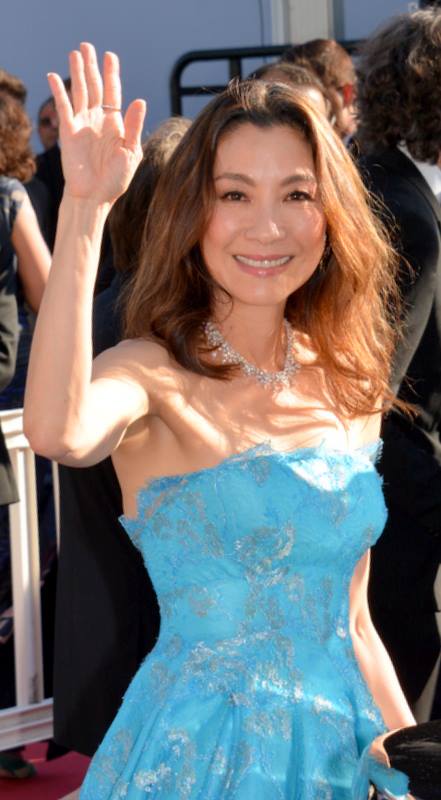
รางวัลออสการ์ สาขานักแสดงนำหญิงยอดเยี่ยม

| name = รางวัลออสการ์ สาขานักแสดงนำหญิงยอดเยี่ยม
| image = Michelle Yeoh Cannes 2017.jpg
| image_upright = 0.7
| caption = ผู้ชนะรางวัลคนล่าสุด: มิเชล โหย่ว
| awarded_for = การแสดงยอดเยี่ยมโดยนักแสดงหญิงในบทบาทนำ
| presenter = สถาบันศิลปะภาพยนตร์และวิทยาการ (AMPAS)
| country = สหรัฐ
| year = 1st Academy Awards|1929 (สำหรับการแสดงในภาพยนตร์ที่ออกฉายในปี 1927 in film|1927/1928 in film|1928)
| holder_label = ผู้ชนะล่าสุด
| holder = มิเชล โหย่ว "ซือเจ๊ทะลุมัลติเวิร์ส" (งานประกาศผลรางวัลออสการ์ ครั้งที่ 95|2022)
รางวัลออสการ์ สาขานักแสดงนำหญิงยอดเยี่ยม เป็นรางวัลประจำปีที่จัดโดยสถาบันศิลปะภาพยนตร์และวิทยาการ (AMPAS) เพื่อมอบให้กับนักแสดงหญิงผู้มีการแสดงที่โดดเด่นในการทำงานกับอุตสาหกรรมภาพยนตร์
ในงานประกาศผลรางวัลออสการ์ ครั้งที่ 1 ปี ค.ศ. 1929 ผู้ชนะครั้งแรกคือ เจเน็ต เกย์เนอร์ จากการแสดงในภาพยนตร์เรื่อง "7th Heaven", "Street Angel" และ "Sunrise: A Song of Two Humans|Sunrise" ปัจจุบัน ผู้ได้รับการเสนอชื่อจะถูกคัดเลือกจากการเลือกตั้งแบบถ่ายโอนคะแนนเสียงภายในนักแสดงที่เป็นสมาชิกของ AMPAS และผู้ที่ได้รับรางวัลจะถูกคัดเลือกจากระบบเสียงส่วนใหญ่ของสมาชิกทั้งหมดที่มีสิทธิ์ลงคะแนนในสถาบัน ในช่วงสามปีแรกของงานประกาศรางวัล ผู้ที่ได้รับการเสนอชื่อเข้าชิงรางวัลในสาขาต่าง ๆ ในเวลานั้น การทำงานทั้งหมดของพวกเขาจะถูกพิจารณาตามความเหมาะสม (บางคนถูกเสนอชื่อเข้าชิงมากถึงสามเรื่องในบางกรณี) อย่างไรก็ตาม ในงานประกาศผลรางวัลออสการ์ ครั้งที่ 3|งานครั้งที่ 3 ปี ค.ศ. 1930 จะมีภาพยนตร์เพียงเรื่องเดียวที่ถูกประกาศในการมอบรางวัลให้แก่ผู้ชนะ แม้ว่าผู้ชนะแต่ละคนจะถูกเสนอชื่อเข้าชิงจากภาพยนตร์สองเรื่องในบัตรลงคะแนนก็ตาม
ในปีต่อมา ระบบที่มีความยุ่งยากและมักชวนงงงวยนี้ ถูกแทนที่ด้วยระบบใหม่ซึ่งใช้มาจนถึงปัจจุบันคือ นักแสดงหญิงจะได้รับการเสนอชื่อเข้าชิงจากการแสดงในเฉพาะภาพยนตร์เพียงเรื่องเดียว และผู้ที่ได้รับการเสนอชื่อจะต้องไม่เกินห้าคนต่อปีเท่านั้น ซึ่งเริ่มต้นใช้ระบบนี้ในงานประกาศผลรางวัลออสการ์ ครั้งที่ 9|งานครั้งที่ 9 ปี ค.ศ. 1937 นับตั้งแต่เริ่มก่อตั้ง รางวัลนี้ได้มอบให้แก่นักแสดงหญิงทั้งหมด 77 คน โดยแคทารีน เฮปเบิร์น ได้รับรางวัลมากที่สุดในสาขานี้ด้วยสามรางวัลออสการ์ ขณะที่เมอรีล สตรีปได้รับการเสนอชื่อเข้าชิงมากที่สุดที่ 17 ครั้งและได้รับรางวัลสองครั้ง นักแสดงหญิงชาวอิตาลี โซเฟีย ลอเรน ถือเป็นผู้ชนะคนแรกที่ไม่ได้แสดงโดยการพูดภาษาอังกฤษจากการแสดงใน "Two Women" (1961) มาร์ลี แมตลิน กลายเป็นนักแสดงหญิงที่อายุน้อยที่สุดที่ได้รับรางวัล (อายุ 21 ปี) และเจสซิกา แทนดี้ กลายเป็นนักแสดงหญิงที่อายุมากที่สุดที่ได้รับรางวัล (อายุ 80 ปี) ในงานประกาศผลรางวัลออสการ์ ครั้งที่ 94 ปี ค.ศ. 2022 มิเชล โหย่ว เป็นผู้ชนะคนล่าสุดในสาขานี้จากบทบาทเอเวอลีน หวัง ในภาพยนตร์เรื่อง "ซือเจ๊ทะลุมัลติเวิร์ส"
== ผู้ได้รับรางวัลและได้รับการเสนอชื่อเข้าชิง ==
ปีที่ปรากฏจะเป็นปีที่ภาพยนตร์เรื่องนั้นออกฉาย ไม่ใช่ปีที่จัดงานประกาศผลรางวัลออสการ์ นักแสดงที่ได้รับรางวัลจะแสดงในรูปแบบตัวหนาและตามด้วยนักแสดงที่ได้รับการเสนอชื่อเข้าชิง
| class="wikitable"
|+ สัญลักษณ์
|-
| style="background:#FAEB86; height:20px; width:20px"|
| ผู้ได้รับรางวัล
|
===คริสต์ทศวรรษ 1920===
ไฟล์:Janet Gaynor-publicity.JPG|thumb|120px|Janet Gaynor won for "7th Heaven (1927 film)|7th Heaven" (1927), "Sunrise: A Song of Two Humans" (1927), and "Street Angel (1928 film)|Street Angel" (1928).|alt=Publicity photo of Janet Gaynor for Argentinean Magazine in 1931.
ไฟล์:Mary Pickford cph.3c17995u.jpg|thumb|120px|Mary Pickford won for her first sound film role in "Coquette (film)|Coquette" (1929).
| class="wikitable unsortable" rowspan=2 ;" border="2" cellpadding="4"
|-
!scope="col" style="width:8%;" | ปี
!scope="col" style="width:25%;"| นักแสดง
!scope="col" style="width:30%;"| บทบาท
!scope="col" style="width:70%;"| ภาพยนตร์
!scope="col" style="width:2%;" class="unsortable"|
|-
| colspan=5 data-sort-value="ω" style="background-color:#CACCD0; font-weight:bold; padding-left:20%"| 1920s
|-
! scope="row" rowspan=3 style="text-align:center" | 1927 in film|1927/1928 in film|28 1st Academy Awards|(1st)
| style="background:#FAEB86;" |  
| style="background:#FAEB86;" | DianeAngelaThe Wife
| style="background:#FAEB86;" | "7th Heaven (1927 film)|7th Heaven'Street Angel (1928 film)|Street Angel'Sunrise: A Song of Two Humans"
|rowspan=3|
|-
|
|
|
|-
|
|
| "Sadie Thompson"
|-
! scope="row" rowspan=6 style="text-align:center" | 1928 in film|1928/1929 in film|292nd Academy Awards|(2nd)The 2nd Academy Awards is unique in being the only occasion where there were no official nominees. Subsequent research by AMPAS has resulted in a list of unofficial or de facto nominees, based on records of which films were evaluated by the judges.
| style="background:#FAEB86;" |  
| style="background:#FAEB86;" | 
| style="background:#FAEB86;" | "Coquette (film)|Coquette"
|rowspan=6|
|-
|
|
| "Madame X (1929 film)|Madame X"
|-
|
| Carrie
|
|-
|
|
|
|-
|
| Emma, Lady Hamilton|Emma Hamilton
|
|-
|
|
|
|-
! scope="row" rowspan=6 style="text-align:center" | 1929 in film|1929/1930 in film|30 3rd Academy Awards|(3rd)
| style="background:#FAEB86;" |  
| style="background:#FAEB86;" | 
| style="background:#FAEB86;" | '
|rowspan=6|
|-
|
|
|
|-
|
|
| "Sarah and Son"
|-
|
| Madame Rita Cavallini
| "Anna Christie (1930 English-language film)|Anna Christie'Romance (1930 film)|Romance"
|-
|
|
|"Their Own Desire"
|-
|
|
|
|-
|
===คริสต์ทศวรรษ 1930===
ไฟล์:Katharine hepburn woman of the year cropped.jpg|thumb|120px|Katharine Hepburn has the most wins in this category for "Morning Glory (1933 film)|Morning Glory" (1933), "Guess Who's Coming to Dinner" (1967), "The Lion in Winter (1968 film)|The Lion in Winter" (1968), and "On Golden Pond (1981 film)|On Golden Pond" (1981).|alt=Black-and-white photo of Katharine Hepburn circa 1941.
ไฟล์:Claudette Colbert 1931.jpg|thumb|120px|Claudette Colbert won for "It Happened One Night" (1934)|alt=Publicity photo of Claudette Colbert.
ไฟล์:Bette Davis - portrait (cropped).jpg|thumb|120px|Bette Davis won twice for "Dangerous (film)|Dangerous" (1935) and "Jezebel (1938 film)|Jezebel" (1938).|alt=Black-and-white photo of Bette Davis from the 1938 film "Jezebel".
ไฟล์:Luise Rainer - 1941.jpg|thumb|120px|Luise Rainer won for "The Great Ziegfeld" (1936), and "The Good Earth (film)|The Good Earth" (1937).|alt=Black-and-white photo of Luise Rainer in 1941.
ไฟล์:Vivien Leigh Scarlet.jpg|thumb|120px|Vivien Leigh won twice for "Gone with the Wind (film)|Gone with the Wind" (1939), and "A Streetcar Named Desire (1951 film)|A Streetcar Named Desire" (1951).|alt=Black-and-white photo of Vivien Leigh in 1939.
| class="wikitable unsortable" rowspan=2 ;" border="2" cellpadding="4"
|-
!scope="col" style="width:8%;" | ปี
!scope="col" style="width:25%;"| นักแสดง
!scope="col" style="width:30%;"| บทบาท
!scope="col" style="width:70%;"| ภาพยนตร์
!scope="col" style="width:2%;" class="unsortable"|
|-
| colspan=5 data-sort-value="ω" style="background-color:#CACCD0; font-weight:bold; padding-left:20%"| 1930s
|-
! scope="row" rowspan=5 style="text-align:center" | 1930 in film|1930/1931 in film|31 4th Academy Awards|(4th)
| style="background:#FAEB86;" |  
| style="background:#FAEB86;" | 
| style="background:#FAEB86;" | "Min and Bill"
|rowspan=5|
|-
|
|
| "Morocco (film)|Morocco"
|-
|
|
| "Cimarron (1931 film)|Cimarron"
|-
|
|
| "Holiday (1930 film)|Holiday"
|-
|
|
|
|-
! scope="row" rowspan=3 style="text-align:center" | 1931 in film|1931/1932 in film|32 5th Academy Awards|(5th)
| style="background:#FAEB86;" |  
| style="background:#FAEB86;" | 
| style="background:#FAEB86;" | 
|rowspan=3|
|-
|
|
| "Emma (1932 film)|Emma"
|-
|
|
|
|-
! scope="row" rowspan=3 style="text-align:center" | 1932 in film|1932/1933 in film|33 6th Academy Awards|(6th)
| style="background:#FAEB86;" |  
| style="background:#FAEB86;" | 
| style="background:#FAEB86;" | "Morning Glory (1933 film)|Morning Glory"
|rowspan=3|
|-
|
| Apple Annie
| "Lady for a Day"
|-
|
|
| "Cavalcade (1933 film)|Cavalcade"
|-
! scope="row" rowspan=4 style="text-align:center" | 1934 in film|1934 7th Academy Awards|(7th)
| style="background:#FAEB86;" |  
| style="background:#FAEB86;" | 
| style="background:#FAEB86;" | "It Happened One Night"
|rowspan=4|
|-
|
|
| "One Night of Love"
|-
|
|
|
|-
| (Write-in)
|
| "Of Human Bondage (1934 film)|Of Human Bondage"
|-
! scope="row" rowspan=6 style="text-align:center" | 1935 in film|1935 8th Academy Awards|(8th)
| style="background:#FAEB86;" |  
| style="background:#FAEB86;" | 
| style="background:#FAEB86;" | "Dangerous (film)|Dangerous"
|rowspan=6|
|-
|
|
| "Escape Me Never (1935 film)|Escape Me Never"
|-
|
|
| "Private Worlds"
|-
|
|
| "Alice Adams (1935 film)|Alice Adams"
|-
|
|
| "Becky Sharp (film)|Becky Sharp"
|-
|
|
|
|-
! scope="row" rowspan=5 style="text-align:center" | 1936 in film|1936 9th Academy Awards|(9th)
| style="background:#FAEB86;" |  
| style="background:#FAEB86;" | 
| style="background:#FAEB86;" | 
|rowspan=5|
|-
|
| Theodora Lynn / Caroline Adams
| "Theodora Goes Wild"
|-
|
|
| "Valiant Is the Word for Carrie"
|-
|
|
| "My Man Godfrey"
|-
|
| Juliet|Juliet Capulet
| "Romeo and Juliet (1936 film)|Romeo and Juliet"
|-
! scope="row" rowspan=5 style="text-align:center" | 1937 in film|1937 10th Academy Awards|(10th)
| style="background:#FAEB86;" |  
| style="background:#FAEB86;" | O-Lan
| style="background:#FAEB86;" | 
|rowspan=5|
|-
|
|
|
|-
|
|
| "Camille (1936 film)|Camille"
|-
|
|
|
|-
|
|
| "Stella Dallas (1937 film)|Stella Dallas"
|-
! scope="row" rowspan=5 style="text-align:center" | 1938 in film|1938 11th Academy Awards|(11th)
| style="background:#FAEB86;" |  
| style="background:#FAEB86;" | 
| style="background:#FAEB86;" | "Jezebel (1938 film)|Jezebel"
|rowspan=5|
|-
|
|
| "White Banners"
|-
|
|
| "Pygmalion (1938 film)|Pygmalion"
|-
|
|
| "Marie Antoinette (1938 film)|Marie Antoinette"
|-
|
|
| "Three Comrades (1938 film)|Three Comrades"
|-
! scope="row" rowspan=5 style="text-align:center" | 1939 in film|1939 12th Academy Awards|(12th)
| style="background:#FAEB86;" |  
| style="background:#FAEB86;" | 
| style="background:#FAEB86;" | "Gone with the Wind (film)|Gone with the Wind"
|rowspan=5|
|-
|
|
| "Dark Victory"
|-
|
|
| "Love Affair (1939 film)|Love Affair"
|-
|
|
| "Ninotchka"
|-
|
| Katherine Bridges
| "Goodbye, Mr. Chips (1939 film)|Goodbye, Mr. Chips"
|-
|
=== คริสต์ทศวรรษ 1940 ===
ไฟล์:Joan Fontaine in 1943.jpg|thumb|120px|Joan Fontaine won for "Suspicion (1941 film)|Suspicion" (1941).|alt=Photo of Joan Fontaine in 1942.
ไฟล์:Greer Garson-publicity.JPG|thumb|120px|Greer Garson won for her role in "Mrs. Miniver (film)|Mrs. Miniver" (1942)
ไฟล์:Ingrid Bergman, Gaslight 1944.jpg|thumb|120px|Ingrid Bergman won for "Gaslight (1944 film)|Gaslight" (1944), and "Anastasia (1956 film)|Anastasia" (1956).
ไฟล์:Joan-crawford-photo-u36.webp|thumb|120px|Joan Crawford won for "Mildred Pierce (film)|Mildred Pierce" (1945).
ไฟล์:Olivia DeHavilland-2.JPG|thumb|120px|Olivia de Havilland won twice, for "To Each His Own (film)|To Each His Own" (1946) and "The Heiress" (1949).|alt=Black-and-white photo of Olivia de Havilland in 1945.
| class="wikitable unsortable" rowspan=2 ;" border="2" cellpadding="4"
|-
!scope="col" style="width:8%;" | ปี
!scope="col" style="width:25%;"| นักแสดง
!scope="col" style="width:30%;"| บทบาท
!scope="col" style="width:70%;"| ภาพยนตร์
!scope="col" style="width:2%;" class="unsortable"|
|-
| colspan=5 data-sort-value="ω" style="background-color:#CACCD0; font-weight:bold; padding-left:20%"| 1940s
|-
! scope="row" rowspan=5 style="text-align:center" | 1940 in film|1940 13th Academy Awards|(13th)
| style="background:#FAEB86;" |  
| style="background:#FAEB86;" | 
| style="background:#FAEB86;" | "Kitty Foyle (film)|Kitty Foyle"
|rowspan=5|
|-
|
|
|
|-
|
|
| "Rebecca (1940 film)|Rebecca"
|-
|
|
|
|-
|
|
| "Our Town (1940 film)|Our Town"
|-
! scope="row" rowspan=5 style="text-align:center" | 1941 in film|1941 14th Academy Awards|(14th)
| style="background:#FAEB86;" |  
| style="background:#FAEB86;" | 
| style="background:#FAEB86;" | "Suspicion (1941 film)|Suspicion"
|rowspan=5|
|-
|
|
|
|-
|
|
| "Hold Back the Dawn"
|-
|
|
| "Blossoms in the Dust"
|-
|
|
| "Ball of Fire"
|-
! scope="row" rowspan=5 style="text-align:center" | 1942 in film|1942 15th Academy Awards|(15th)
| style="background:#FAEB86;" |  
| style="background:#FAEB86;" | 
| style="background:#FAEB86;" | "Mrs. Miniver"
|rowspan=5|
|-
|
|
| "Now, Voyager"
|-
|
|
| "Woman of the Year"
|-
|
|
| "My Sister Eileen (1942 film)|My Sister Eileen"
|-
|
|
|
|-
! scope="row" rowspan=5 style="text-align:center" | 1943 in film|1943 16th Academy Awards|(16th)
| style="background:#FAEB86;" |  
| style="background:#FAEB86;" | 
| style="background:#FAEB86;" | 
|rowspan=5|
|-
|
|
|
|-
|
| María
| "For Whom the Bell Tolls (film)|For Whom the Bell Tolls"
|-
|
|
|
|-
|
|
| "Madame Curie (film)|Madame Curie"
|-
! scope="row" rowspan=5 style="text-align:center" | 1944 in film|1944 17th Academy Awards|(17th)
| style="background:#FAEB86;" |  
| style="background:#FAEB86;" | Paula Alquist Anton
| style="background:#FAEB86;" | "Gaslight (1944 film)|Gaslight"
|rowspan=5|
|-
|
|
| "Since You Went Away"
|-
|
|
| "Mr. Skeffington"
|-
|
|
| "Mrs. Parkington"
|-
|
|
| "Double Indemnity"
|-
! scope="row" rowspan=5 style="text-align:center" | 1945 in film|1945 18th Academy Awards|(18th)
| style="background:#FAEB86;" |  
| style="background:#FAEB86;" | 
| style="background:#FAEB86;" | "Mildred Pierce (film)|Mildred Pierce"
|rowspan=5|
|-
|
|
|
|-
|
|
|
|-
|
| Singleton
| "Love Letters (1945 film)|Love Letters"
|-
|
|
| "Leave Her to Heaven"
|-
! scope="row" rowspan=5 style="text-align:center" | 1946 in film|1946 19th Academy Awards|(19th)
| style="background:#FAEB86;" |  
| style="background:#FAEB86;" | 
| style="background:#FAEB86;" | "To Each His Own (film)|To Each His Own"
|rowspan=5|
|-
|
|
| "Brief Encounter"
|-
|
|
| "Duel in the Sun (film)|Duel in the Sun"
|-
|
|
| "Sister Kenny"
|-
|
|
|
|-
! scope="row" rowspan=5 style="text-align:center" | 1947 in film|1947 20th Academy Awards|(20th)
| style="background:#FAEB86;" |  
| style="background:#FAEB86;" | 
| style="background:#FAEB86;" | 
|rowspan=5|
|-
|
|
| "Possessed (1947 film)|Possessed"
|-
|
|
| "Smash-Up, the Story of a Woman"
|-
|
|
| "Gentleman's Agreement"
|-
|
|
| "Mourning Becomes Electra (film)|Mourning Becomes Electra"
|-
! scope="row" rowspan=5 style="text-align:center" | 1948 in film|1948 21st Academy Awards|(21st)
| style="background:#FAEB86;" |  
| style="background:#FAEB86;" | 
| style="background:#FAEB86;" | "Johnny Belinda (1948 film)|Johnny Belinda"
|rowspan=5|
|-
|
| Joan of Arc
| "Joan of Arc (1948 film)|Joan of Arc"
|-
|
|
|
|-
|
|
| "I Remember Mama (film)|I Remember Mama"
|-
|
|
| "Sorry, Wrong Number"
|-
! scope="row" rowspan=5 style="text-align:center" | 1949 in film|1949 22nd Academy Awards|(22nd)
| style="background:#FAEB86;" |  
| style="background:#FAEB86;" | 
| style="background:#FAEB86;" | 
|rowspan=5|
|-
|
|
| "Pinky (film)|Pinky"
|-
|
|
| "My Foolish Heart (film)|My Foolish Heart"
|-
|
|
| "Edward, My Son"
|-
|
| Margaret
| "Come to the Stable"
|-
|
=== คริสต์ทศวรรษ 1950 ===
ไฟล์:Promotional photograph ofJudy Holliday.jpg|thumb|120px|Judy Holiday won for her role in "Born Yesterday (1950 film)|Born Yesterday" (1950)
ไฟล์:Audrey Hepburn 1956.jpg|thumb|120px|Audrey Hepburn won for her role in "Roman Holiday" (1953).|alt=Black-and-white photo of Audrey Hepburn from 1956.
ไฟล์:Grace Kelly MGM photo.jpg|thumb|120px|Grace Kelly won for "The Country Girl (1954 film)|The Country Girl" (1954)
ไฟล์:Anna magnani.jpg|thumb|120px|Anna Magnani won for her role in "The Rose Tattoo (film)|The Rose Tattoo" (1955), becoming the first Italian actress to win an Oscar.
| class="wikitable unsortable" rowspan=2 ;" border="2" cellpadding="4"
|-
!scope="col" style="width:8%;" | ปี
!scope="col" style="width:25%;"| นักแสดง
!scope="col" style="width:30%;"| บทบาท
!scope="col" style="width:70%;"| ภาพยนตร์
!scope="col" style="width:2%;" class="unsortable"|
|-
| colspan=5 data-sort-value="ω" style="background-color:#CACCD0; font-weight:bold; padding-left:20%"| 1950s
|-
! scope="row" rowspan=5 style="text-align:center" | 1950 in film|1950 23rd Academy Awards|(23rd)
| style="background:#FAEB86;" |  
| style="background:#FAEB86;" | 
| style="background:#FAEB86;" | "Born Yesterday (1950 film)|Born Yesterday"
|rowspan=5|
|-
|
|
|rowspan=2|"All About Eve"
|-
|
|
|-
|
|
| "Caged"
|-
|
|
| "Sunset Boulevard (film)|Sunset Boulevard"
|-
! scope="row" rowspan=5 style="text-align:center" | 1951 in film|1951 24th Academy Awards|(24th)
| style="background:#FAEB86;" |  
| style="background:#FAEB86;" | 
| style="background:#FAEB86;" | 
|rowspan=5|
|-
|
|
|
|-
|
|
| "Detective Story (1951 film)|Detective Story"
|-
|
|
|
|-
|
|
|
|-
! scope="row" rowspan=5 style="text-align:center" | 1952 in film|1952 25th Academy Awards|(25th)
| style="background:#FAEB86;" |  
| style="background:#FAEB86;" | 
| style="background:#FAEB86;" | "Come Back, Little Sheba (1952 film)|Come Back, Little Sheba"
|rowspan=5|
|-
|
|
| "Sudden Fear"
|-
|
|
| '
|-
|
|
|
|-
|
|
| "With a Song in My Heart (film)|With a Song in My Heart"
|-
! scope="row" rowspan=5 style="text-align:center" | 1953 in film|1953 26th Academy Awards|(26th)
| style="background:#FAEB86;" |  
| style="background:#FAEB86;" | 
| style="background:#FAEB86;" | "Roman Holiday"
|rowspan=5|
|-
|
|
| "Lili"
|-
|
|
| "Mogambo"
|-
|
|
| "From Here to Eternity"
|-
|
|
|
|-
! scope="row" rowspan=5 style="text-align:center" | 1954 in film|1954 27th Academy Awards|(27th)
| style="background:#FAEB86;" |  
| style="background:#FAEB86;" | 
| style="background:#FAEB86;" | 
|rowspan=5|
|-
|
|
| "Carmen Jones (film)|Carmen Jones"
|-
|
|
|
|-
|
|
| "Sabrina (1954 film)|Sabrina"
|-
|
|
| "Magnificent Obsession (1954 film)|Magnificent Obsession"
|-
! scope="row" rowspan=5 style="text-align:center" | 1955 in film|1955 28th Academy Awards|(28th)
| style="background:#FAEB86;" |  
| style="background:#FAEB86;" | 
| style="background:#FAEB86;" | 
|rowspan=5|
|-
|
|
| "I'll Cry Tomorrow"
|-
|
|
| "Summertime (1955 film)|Summertime"
|-
|
|
| "Love Is a Many-Splendored Thing (film)|Love is a Many-Splendored Thing"
|-
|
| Marjorie Lawrence
| "Interrupted Melody"
|-
! scope="row" rowspan=5 style="text-align:center" | 1956 in film|1956 29th Academy Awards|(29th)
| style="background:#FAEB86;" | sort|Bergman|Ingrid Bergman 
| style="background:#FAEB86;" | 
| style="background:#FAEB86;" | "Anastasia (1956 film)|Anastasia"
|rowspan=5|
|-
|
| Baby Doll Meighan
| "Baby Doll"
|-
|
|
|
|-
|
|
|
|-
|
|
|
|-
! scope="row" rowspan=5 style="text-align:center" | 1957 in film|1957 30th Academy Awards|(30th)
| style="background:#FAEB86;" |  
| style="background:#FAEB86;" | 
| style="background:#FAEB86;" | 
|rowspan=5|
|-
|
| Angela
| "Heaven Knows, Mr. Allison"
|-
|
| Gioia
| "Wild Is the Wind"
|-
|
|
| "Raintree County (film)|Raintree County"
|-
|
|
| "Peyton Place (film)|Peyton Place"
|-
! scope="row" rowspan=5 style="text-align:center" | 1958 in film|1958 31st Academy Awards|(31st)
| style="background:#FAEB86;" |  
| style="background:#FAEB86;" | 
| style="background:#FAEB86;" | "I Want to Live!"
|rowspan=5|
|-
|
|
| "Separate Tables (film)|Separate Tables"
|-
|
|
| "Some Came Running (film)|Some Came Running"
|-
|
|
| "Auntie Mame (film)|Auntie Mame"
|-
|
|
| "Cat on a Hot Tin Roof (1958 film)|Cat on a Hot Tin Roof"
|-
! scope="row" rowspan=5 style="text-align:center" | 1959 in film|1959 32nd Academy Awards|(32nd)
| style="background:#FAEB86;"|  
| style="background:#FAEB86;" | 
| style="background:#FAEB86;" | "Room at the Top (1959 film)|Room at the Top"
|rowspan=5|
|-
|
|
| "Pillow Talk (film)|Pillow Talk"
|-
|
|
|
|-
|
|
|rowspan=2|"Suddenly, Last Summer (film)|Suddenly, Last Summer"
|-
|
|
|-
|
=== คริสต์ทศวรรษ 1960 ===
ไฟล์:Elizabeth Taylor 1.JPG|thumb|120px|Elizabeth Taylor won twice for "BUtterfield 8" (1960), and "Who's Afraid of Virginia Woolf? (film)|Who's Afraid of Virginia Woolf?" (1966).
ไฟล์:Sophia Loren L.A..jpg|alt=Black-and-white publicity photo of Sophia Loren in 1959.|thumb|120px|Sophia Loren won for "Two Women" (1961), the first win for a non-English language performance.
ไฟล์:Anne Bancroft 1952.jpg|thumb|120px|Anne Bancroft won for "The Miracle Worker (1962 film)|The Miracle Worker" (1962)
ไฟล์:Julie Andrews Park Hyatt, Sydney, Australia 2013.jpg|thumb|120px|Julie Andrews won for "Mary Poppins (film)|Mary Poppins" (1964).|alt=Photo of Julie Andrews in Sydney, Australia in 2013.
ไฟล์:Barbra Streisand with Francis Collins and Anthony Fauci (27806589237) (cropped).jpg|thumb|120px|Barbra Streisand won for "Funny Girl (film)|Funny Girl" (1968).|alt=Photo of Barbra Streisand in 1965.
ไฟล์:Dame Maggie Smith (retouched) (cropped).jpg|thumb|120px|Maggie Smith won for "The Prime of Miss Jean Brodie (film)|The Prime of Miss Jean Brodie" (1969).
| class="wikitable unsortable" rowspan=2 ;" border="2" cellpadding="4"
|-
!scope="col" style="width:8%;" | ปี
!scope="col" style="width:25%;"| นักแสดง
!scope="col" style="width:30%;"| บทบาท
!scope="col" style="width:70%;"| ภาพยนตร์
!scope="col" style="width:2%;" class="unsortable"|
|-
| colspan=5 data-sort-value="ω" style="background-color:#CACCD0; font-weight:bold; padding-left:20%"| 1960s
|-
! scope="row" rowspan=5 style="text-align:center" | 1960 in film|1960 33rd Academy Awards|(33rd)
| style="background:#FAEB86;" |  
| style="background:#FAEB86;" | 
| style="background:#FAEB86;" | "BUtterfield 8"
|rowspan=5|
|-
|
|
| "Sunrise at Campobello"
|-
|
|
|
|-
|
|
|
|-
|
| Ilya
| "Never on Sunday"
|-
! scope="row" rowspan=5 style="text-align:center" | 1961 in film|1961 34th Academy Awards|(34th)
| style="background:#FAEB86;" |  
| style="background:#FAEB86;" | Cesira
| style="background:#FAEB86;" | "Two Women"
|rowspan=5|
|-
|
|
| "Breakfast at Tiffany's (film)|Breakfast at Tiffany's"
|-
|
|
|
|-
|
|
| "Summer and Smoke (film)|Summer and Smoke"
|-
|
|
| "Splendor in the Grass"
|-
! scope="row" rowspan=5 style="text-align:center" | 1962 in film|1962 35th Academy Awards|(35th)
| style="background:#FAEB86;" |  
| style="background:#FAEB86;" | 
| style="background:#FAEB86;" | 
|rowspan=5|
|-
|
|
| "What Ever Happened to Baby Jane? (film)|What Ever Happened to Baby Jane?"
|-
|
|
| "Long Day's Journey into Night (1962 film)|Long Day's Journey into Night"
|-
|
|
| "Sweet Bird of Youth (1962 film)|Sweet Bird of Youth"
|-
|
|
| "Days of Wine and Roses (film)|Days of Wine and Roses"
|-
! scope="row" rowspan=5 style="text-align:center" | 1963 in film|1963 36th Academy Awards|(36th)
| style="background:#FAEB86;" |  
| style="background:#FAEB86;" | 
| style="background:#FAEB86;" | "Hud (1963 film)|Hud"
|rowspan=5|
|-
|
|
|
|-
|
|
| "Irma la Douce"
|-
|
|
| "This Sporting Life"
|-
|
|
| "Love with the Proper Stranger"
|-
! scope="row" rowspan=5 style="text-align:center" | 1964 in film|1964 37th Academy Awards|(37th)
| style="background:#FAEB86;" |  
| style="background:#FAEB86;" | 
| style="background:#FAEB86;" | "Mary Poppins (film)|Mary Poppins"
|rowspan=5|
|-
|
|
|
|-
|
|
| "Marriage Italian Style"
|-
|
|
|
|-
|
|
| "Séance on a Wet Afternoon"
|-
! scope="row" rowspan=5 style="text-align:center" | 1965 in film|1965 38th Academy Awards|(38th)
| style="background:#FAEB86;" |  
| style="background:#FAEB86;" | 
| style="background:#FAEB86;" | "Darling (1965 film)|Darling"
|rowspan=5|
|-
|
|
|
|-
|
|
|
|-
|
|
|
|-
|
|
| "Ship of Fools (film)|Ship of Fools"
|-
! scope="row" rowspan=5 style="text-align:center" | 1966 in film|1966 39th Academy Awards|(39th)
| style="background:#FAEB86;" |  
| style="background:#FAEB86;" | Martha
| style="background:#FAEB86;" | "Who's Afraid of Virginia Woolf? (film)|Who's Afraid of Virginia Woolf?"
|rowspan=5|
|-
|
|
|
|-
|
|
|
|-
|
|
| "Georgy Girl"
|-
|
|
| "Morgan – A Suitable Case for Treatment|Morgan!"
|-
! scope="row" rowspan=5 style="text-align:center" | 1967 in film|1967 40th Academy Awards|(40th)
| style="background:#FAEB86;" |  
| style="background:#FAEB86;" | 
| style="background:#FAEB86;" | "Guess Who's Coming to Dinner"
|rowspan=5|
|-
|
|
|
|-
|
|
| "Bonnie and Clyde (film)|Bonnie and Clyde"
|-
|
|
|
|-
|
|
| "Wait Until Dark (film)|Wait Until Dark"
|-
! scope="row" rowspan=5 style="text-align:center" | 1968 in film|1968 41st Academy Awards|(41st)
| style="background:#FAEB86;" |  (TIE) 
| style="background:#FAEB86;" | Eleanor of Aquitaine
| style="background:#FAEB86;" | 
|rowspan=5|
|-
| style="background:#FAEB86;" |  (TIE) 
| style="background:#FAEB86;" | 
| style="background:#FAEB86;" | "Funny Girl (film)|Funny Girl"
|-
|
|
|
|-
|
|
| "Isadora (film)|Isadora"
|-
|
|
| "Rachel, Rachel"
|-
! scope="row" rowspan=5 style="text-align:center" | 1969 in film|1969 42nd Academy Awards|(42nd)
| style="background:#FAEB86;" |  
| style="background:#FAEB86;" | 
| style="background:#FAEB86;" | 
|rowspan=5|
|-
|
|
| "Anne of the Thousand Days"
|-
|
|
| "They Shoot Horses, Don't They? (film)|They Shoot Horses, Don't They?"
|-
|
|
|
|-
|
|
|
|-
|
=== คริสต์ทศวรรษ 1970 ===
ไฟล์:Glenda_Jackson.JPG|thumb|120px|Glenda Jackson won twice for "Women in Love (film)|Women in Love" (1969) and "A Touch of Class (film)|A Touch of Class" (1973).|alt=Glenda Jackson's portrait in 1971
ไฟล์:Ellen Burstyn 2009 portrait (cropped).jpg|thumb|120px|Ellen Burstyn won for her role in "Alice Doesn't Live Here Anymore" (1974)
ไฟล์:Jane Fonda Cannes 2015.jpg|thumb|120px|Jane Fonda won twice for "Klute" (1971) and "Coming Home (1978 film)|Coming Home" (1978).|alt=Color photo of Jane Fonda at the 2015 Cannes Film Festival.
ไฟล์:Diane Keaton 2012-1 (cropped).jpg|thumb|120px|Diane Keaton won for her role in "Annie Hall" (1977)
ไฟล์:Sally Field (11205) (cropped).jpg|thumb|120px|Sally Field won for her roles in "Norma Rae" (1979) and "Places in the Heart" (1984).|alt=Black-and-white photo of Sally Field in 1981.
| class="wikitable sortable" rowspan=2 ;" border="2" cellpadding="4"
|-
!scope="col" style="width:8%;" | ปี
!scope="col" style="width:25%;"| นักแสดง
!scope="col" style="width:30%;"| บทบาท
!scope="col" style="width:70%;"| ภาพยนตร์
!scope="col" style="width:2%;" class="unsortable"|
|-
| colspan=5 data-sort-value="ω" style="background-color:#CACCD0; font-weight:bold; padding-left:20%"| 1970s
|-
! scope="row" rowspan=5 style="text-align:center" | 1970 in film|1970 43rd Academy Awards|(43rd)
| style="background:#FAEB86;" |  
| style="background:#FAEB86;" | 
| style="background:#FAEB86;" | "Women in Love (film)|Women in Love"
|rowspan=5|
|-
|
|
|
|-
|
|
| "Love Story (1970 film)|Love Story"
|-
|
|
| "Ryan's Daughter"
|-
|
|
| "Diary of a Mad Housewife"
|-
! scope="row" rowspan=5 style="text-align:center" | 1971 in film|1971 44th Academy Awards|(44th)
| style="background:#FAEB86;" |  
| style="background:#FAEB86;" | 
| style="background:#FAEB86;" | "Klute"
|rowspan=5|
|-
|
|
| "McCabe & Mrs. Miller"
|-
|
|
| "Sunday Bloody Sunday (film)|Sunday Bloody Sunday"
|-
|
| Mary, Queen of Scots
| "Mary, Queen of Scots (1971 film)|Mary, Queen of Scots"
|-
|
|
| "Nicholas and Alexandra"
|-
! scope="row" rowspan=5 style="text-align:center" | 1972 in film|1972 45th Academy Awards|(45th)
| style="background:#FAEB86;" |  
| style="background:#FAEB86;" | 
| style="background:#FAEB86;" | "Cabaret (1972 film)|Cabaret"
|rowspan=5|
|-
|
|
| "Lady Sings the Blues (film)|Lady Sings the Blues"
|-
|
|
| "Travels with My Aunt (film)|Travels with My Aunt"
|-
|
|
| "Sounder (film)|Sounder"
|-
|
| Kristina Nilsson
|
|-
! scope="row" rowspan=5 style="text-align:center" | 1973 in film|1973 46th Academy Awards|(46th)
| style="background:#FAEB86;" |  
| style="background:#FAEB86;" | 
| style="background:#FAEB86;" | 
|rowspan=5|
|-
|
|
|
|-
|
|
| "Cinderella Liberty"
|-
|
|
|
|-
|
|
| "Summer Wishes, Winter Dreams"
|-
! scope="row" rowspan=5 style="text-align:center" | 1974 in film|1974 47th Academy Awards|(47th)
| style="background:#FAEB86;" |  
| style="background:#FAEB86;" | 
| style="background:#FAEB86;" | "Alice Doesn't Live Here Anymore"
|rowspan=5|
|-
|
|
| "Claudine (film)|Claudine"
|-
|
|
| "Chinatown (1974 film)|Chinatown"
|-
|
|
| "Lenny (film)|Lenny"
|-
|
|
|
|-
! scope="row" rowspan=5 style="text-align:center" | 1975 in film|1975 48th Academy Awards|(48th)
| style="background:#FAEB86;" |  
| style="background:#FAEB86;" | 
| style="background:#FAEB86;" | "One Flew Over the Cuckoo's Nest (film)|One Flew Over the Cuckoo's Nest"
|rowspan=5|
|-
|
|
|
|-
| Ann-Margret
|
| "Tommy (1975 film)|Tommy"
|-
|
|
| "Hedda (film)|Hedda"
|-
|
| Gitl
| "Hester Street (film)|Hester Street"
|-
! scope="row" rowspan=5 style="text-align:center" | 1976 in film|1976 49th Academy Awards|(49th)
| style="background:#FAEB86;" |  
| style="background:#FAEB86;" | 
| style="background:#FAEB86;" | "Network (1976 film)|Network"
|rowspan=5|
|-
|
| Marthe
| "Cousin Cousine"
|-
|
|
| "Rocky"
|-
|
|
| "Carrie (1976 film)|Carrie"
|-
|
|
| "Face to Face (1976 film)|Face to Face"
|-
! scope="row" rowspan=5 style="text-align:center" | 1977 in film|1977 50th Academy Awards|(50th)
| style="background:#FAEB86;" |  
| style="background:#FAEB86;" | 
| style="background:#FAEB86;" | "Annie Hall"
|rowspan=5|
|-
|
|
|
|-
|
|
| "Julia (1977 film)|Julia"
|-
|
|
|
|-
|
|
|
|-
! scope="row" rowspan=5 style="text-align:center" | 1978 in film|1978 51st Academy Awards|(51st)
| style="background:#FAEB86;" |  
| style="background:#FAEB86;" | 
| style="background:#FAEB86;" | "Coming Home (1978 film)|Coming Home"
|rowspan=5|
|-
|
|
| "Autumn Sonata"
|-
|
| Doris
| "Same Time, Next Year (film)|Same Time, Next Year"
|-
|
|
|
|-
|
| Eve
| "Interiors"
|-
! scope="row" rowspan=5 style="text-align:center" | 1979 in film|1979 52nd Academy Awards|(52nd)
| style="background:#FAEB86;" |  
| style="background:#FAEB86;" | 
| style="background:#FAEB86;" | 
|rowspan=5|
|-
|
|
| "Starting Over (1979 film)|Starting Over"
|-
|
|
|
|-
|
|
| "Chapter Two (film)|Chapter Two"
|-
|
|
|
|-
|
=== คริสต์ทศวรรษ 1980 ===
ไฟล์:Sissy Spacek by David Shankbone (cropped).jpg|thumb|120px|Sissy Spacek won for "Coal Miner's Daughter (film)|Coal Miner's Daughter" (1980).|alt=Photo of Sissy Spacek receiving a star on the Hollywood Walk of Fame on August 1, 2011.
ไฟล์:Meryl Streep December 2018.jpg|thumb|120px|Meryl Streep has been nominated a record 17 times in this category, winning twice for "Sophie's Choice (film)|Sophie's Choice" (1982), and "The Iron Lady (film)|The Iron Lady" (2011).|alt=Color studio portrait of Meryl Streep by Jack Mitchell, circa 1976–79.
ไฟล์:In Her Shoes 005 (7271267428).jpg|thumb|120px|Shirley MacLaine won for "Terms of Endearment" (1983).|alt=Black-and-white publicity photo of Shirley MacLaine promoting the film "The Apartment".
ไฟล์:Matlin at 2014 AHA Hero Dog Awards.JPG|thumb|120px|At age 21, Marlee Matlin became the youngest actress to win for "Children of a Lesser God (film)|Children of a Lesser God" (1986). She is also the only deaf person to win an Oscar.|alt=Photo of Marlee Matlin in 2009.
ไฟล์:Jodie Foster Césars 2011 2 (cropped).jpg|thumb|120px|Jodie Foster won twice for "The Accused (1988 film)|The Accused" (1988) and "The Silence of the Lambs (film)|The Silence of the Lambs" (1991)|alt=Photo of Jodie Foster in 1995.
| class="wikitable unsortable" rowspan=2 ;" border="2" cellpadding="4"
|-
!scope="col" style="width:8%;" | ปี
!scope="col" style="width:25%;"| นักแสดง
!scope="col" style="width:30%;"| บทบาท
!scope="col" style="width:70%;"| ภาพยนตร์
!scope="col" style="width:2%;" class="unsortable"|
|-
| colspan=5 data-sort-value="ω" style="background-color:#CACCD0; font-weight:bold; padding-left:20%"| 1980s
|-
! scope="row" rowspan=5 style="text-align:center" | 1980 in film|1980 53rd Academy Awards|(53rd)
| style="background:#FAEB86;" |  
| style="background:#FAEB86;" | 
| style="background:#FAEB86;" | "Coal Miner's Daughter (film)|Coal Miner's Daughter"
|rowspan=5|
|-
|
|
| "Resurrection (1980 film)|Resurrection"
|-
|
|
| "Private Benjamin (1980 film)|Private Benjamin"
|-
|
|
| "Ordinary People"
|-
|
|
| "Gloria (1980 film)|Gloria"
|-
! scope="row" rowspan=5 style="text-align:center" | 1981 in film|1981 54th Academy Awards|(54th)
| style="background:#FAEB86;" |  
| style="background:#FAEB86;" | 
| style="background:#FAEB86;" | "On Golden Pond (1981 film)|On Golden Pond"
|rowspan=5|
|-
|
|
| "Reds (film)|Reds"
|-
|
|
| "Only When I Laugh (film)|Only When I Laugh"
|-
|
|
| "Atlantic City (1980 film)|Atlantic City"
|-
|
| Anna / Sara Woodruff
|
|-
! scope="row" rowspan=5 style="text-align:center" | 1982 in film|1982 55th Academy Awards|(55th)
| style="background:#FAEB86;" |  
| style="background:#FAEB86;" | 
| style="background:#FAEB86;" | "Sophie's Choice (film)|Sophie's Choice"
|rowspan=5|
|-
|
|
| "Victor/Victoria"
|-
|
|
| "Frances (film)|Frances"
|-
|
|
| "Missing (1982 film)|Missing"
|-
|
|
|
|-
! scope="row" rowspan=5 style="text-align:center" | 1983 in film|1983 56th Academy Awards|(56th)
| style="background:#FAEB86;" |  
| style="background:#FAEB86;" | 
| style="background:#FAEB86;" | "Terms of Endearment"
|rowspan=5|
|-
|
|
| "Testament (1983 film)|Testament"
|-
|
|
| "Silkwood"
|-
|
| Susan White / Rita
| "Educating Rita (film)|Educating Rita"
|-
|
|
| "Terms of Endearment"
|-
! scope="row" rowspan=5 style="text-align:center" | 1984 in film|1984 57th Academy Awards|(57th)
| style="background:#FAEB86;" |  
| style="background:#FAEB86;" | 
| style="background:#FAEB86;" | "Places in the Heart"
|rowspan=5|
|-
|
|
|
|-
|
|
| "Country (film)|Country"
|-
|
|
|
|-
|
|
|
|-
! scope="row" rowspan=5 style="text-align:center" | 1985 in film|1985 58th Academy Awards|(58th)
| style="background:#FAEB86;" |  
| style="background:#FAEB86;" | 
| style="background:#FAEB86;" | 
|rowspan=5|
|-
|
|
| "Agnes of God (film)|Agnes of God"
|-
|
|
|
|-
|
|
| "Sweet Dreams (1985 film)|Sweet Dreams"
|-
|
|
| "Out of Africa (film)|Out of Africa"
|-
! scope="row" rowspan=5 style="text-align:center" | 1986 in film|1986 59th Academy Awards|(59th)
| style="background:#FAEB86;" |  
| style="background:#FAEB86;" | 
| style="background:#FAEB86;" | "Children of a Lesser God (film)|Children of a Lesser God"
|rowspan=5|
|-
|
|
|
|-
|
|
| "Crimes of the Heart (film)|Crimes of the Heart"
|-
|
|
| "Peggy Sue Got Married"
|-
|
|
| "Aliens (film)|Aliens"
|-
! scope="row" rowspan=5 style="text-align:center" | 1987 in film|1987 60th Academy Awards|(60th)
| style="background:#FAEB86;" |  
| style="background:#FAEB86;" | 
| style="background:#FAEB86;" | "Moonstruck"
|rowspan=5|
|-
|
|
| "Fatal Attraction"
|-
|
|
| "Broadcast News (film)|Broadcast News"
|-
|
| Elżbieta Czyżewska|Anna
| "Anna (1987 film)|Anna"
|-
|
|
| "Ironweed (film)|Ironweed"
|-
! scope="row" rowspan=5 style="text-align:center" | 1988 in film|1988 61st Academy Awards|(61st)
| style="background:#FAEB86;" |  
| style="background:#FAEB86;" | 
| style="background:#FAEB86;" | 
|rowspan=5|
|-
|
|
| "Dangerous Liaisons"
|-
|
|
| "Working Girl"
|-
|
|
|
|-
|
|
| "Gorillas in the Mist"
|-
! scope="row" rowspan=5 style="text-align:center" | 1989 in film|1989 62nd Academy Awards|(62nd)
| style="background:#FAEB86;" |  
| style="background:#FAEB86;" | 
| style="background:#FAEB86;" | "Driving Miss Daisy"
|rowspan=5|
|-
|
|
| "Camille Claudel (film)|Camille Claudel"
|-
|
|
| "Shirley Valentine (film)|Shirley Valentine"
|-
|
|
| "Music Box (film)|Music Box"
|-
|
|
|
|-
|
=== คริสต์ทศวรรษ 1990 ===
ไฟล์:Kathy Bates by Gage Skidmore.jpg|thumb|120px|Kathy Bates won for "Misery (film)|Misery" (1990).
ไฟล์:Emma Thompson 2009.jpg|thumb|120px|Emma Thompson won for "Howards End (film)|Howards End" (1992)
ไฟล์:Jessica Lange (Cropped).JPG|thumb|120px|Jessica Lange won for "Blue Sky (1994 film)|Blue Sky" (1994).
ไฟล์:Frances McDormand 2015 (cropped).jpg|thumb|120px|Frances McDormand won twice for "Fargo (1996 film)|Fargo" (1996), "Three Billboards Outside Ebbing, Missouri" (2017) and "Nomadland" (2020)
ไฟล์:Hilary Swank at 28th Tokyo International Film Festival.jpg|thumb|120px|Hilary Swank won twice, for "Boys Don't Cry (1999 film)|Boys Don't Cry" (1999) and "Million Dollar Baby" (2004).|alt=Photo of Hilary Swank at the 28th Tokyo International Film Festival in 2015.
| class="wikitable unsortable" rowspan=2 ;" border="2" cellpadding="4"
|-
!scope="col" style="width:8%;" | ปี
!scope="col" style="width:25%;"| นักแสดง
!scope="col" style="width:30%;"| บทบาท
!scope="col" style="width:70%;"| ภาพยนตร์
!scope="col" style="width:2%;" class="unsortable"|
|-
| colspan=5 data-sort-value="ω" style="background-color:#CACCD0; font-weight:bold; padding-left:20%"| 1990s
|-
! scope="row" rowspan=5 style="text-align:center" | 1990 in film|1990 63rd Academy Awards|(63rd)
| style="background:#FAEB86;" |  
| style="background:#FAEB86;" | 
| style="background:#FAEB86;" | "Misery (film)|Misery"
|rowspan=5|
|-
|
|
|
|-
|
|
| "Pretty Woman"
|-
|
|
| "Postcards from the Edge (film)|Postcards from the Edge"
|-
|
|
| "Mr. and Mrs. Bridge|Mr. & Mrs. Bridge"
|-
! scope="row" rowspan=5 style="text-align:center" | 1991 in film|1991 64th Academy Awards|(64th)
| style="background:#FAEB86;" |  
| style="background:#FAEB86;" | 
| style="background:#FAEB86;" | 
|rowspan=5|
|-
|
|
| "Thelma & Louise"
|-
|
| Rose
| "Rambling Rose (film)|Rambling Rose"
|-
|
|
| "For the Boys"
|-
|
|
| "Thelma & Louise"
|-
! scope="row" rowspan=5 style="text-align:center" | 1992 in film|1992 65th Academy Awards|(65th)
| style="background:#FAEB86;" |  
| style="background:#FAEB86;" | 
| style="background:#FAEB86;" | "Howards End (film)|Howards End"
|rowspan=5|
|-
|
|
| "Indochine (film)|Indochine"
|-
|
|
| "Passion Fish"
|-
|
|
| "Love Field (film)|Love Field"
|-
|
|
| "Lorenzo's Oil"
|-
! scope="row" rowspan=5 style="text-align:center" | 1993 in film|1993 66th Academy Awards|(66th)
| style="background:#FAEB86;" |  
| style="background:#FAEB86;" | 
| style="background:#FAEB86;" | 
|rowspan=5|
|-
|
|
| "What's Love Got to Do with It (film)|What's Love Got to Do with It"
|-
|
|
| "Six Degrees of Separation (film)|Six Degrees of Separation"
|-
|
|
|
|-
|
|
| "Shadowlands (1993 film)|Shadowlands"
|-
! scope="row" rowspan=5 style="text-align:center" | 1994 in film|1994 67th Academy Awards|(67th)
| style="background:#FAEB86;" |  
| style="background:#FAEB86;" | 
| style="background:#FAEB86;" | "Blue Sky (1994 film)|Blue Sky"
|rowspan=5|
|-
|
|
| "Nell (film)|Nell"
|-
|
|
| "Tom & Viv"
|-
|
|
| "Little Women (1994 film)|Little Women"
|-
|
|
|
|-
! scope="row" rowspan=5 style="text-align:center" | 1995 in film|1995 68th Academy Awards|(68th)
| style="background:#FAEB86;" |  
| style="background:#FAEB86;" | 
| style="background:#FAEB86;" | "Dead Man Walking (film)|Dead Man Walking"
|rowspan=5|
|-
|
| Sera
| "Leaving Las Vegas"
|-
|
|
| "Casino (1995 film)|Casino"
|-
|
|
|
|-
|
|
| "Sense and Sensibility (film)|Sense and Sensibility"
|-
! scope="row" rowspan=5 style="text-align:center" | 1996 in film|1996 69th Academy Awards|(69th)
| style="background:#FAEB86;" |  
| style="background:#FAEB86;" | 
| style="background:#FAEB86;" | "Fargo (1996 film)|Fargo"
|rowspan=5|
|-
|
|
| "Secrets & Lies (film)|Secrets & Lies"
|-
|
| Bessie Wakefield
| "Marvin's Room (film)|Marvin's Room"
|-
|
|
|
|-
|
|
| "Breaking the Waves"
|-
! scope="row" rowspan=5 style="text-align:center" | 1997 in film|1997 70th Academy Awards|(70th)
| style="background:#FAEB86;" |  
| style="background:#FAEB86;" | 
| style="background:#FAEB86;" | "As Good as It Gets"
|rowspan=5|
|-
|
|
|
|-
|
|
| "Afterglow (1997 film)|Afterglow"
|-
|
|
| "Mrs Brown"
|-
|
|
| "Titanic (1997 film)|Titanic"
|-
! scope="row" rowspan=5 style="text-align:center" | 1998 in film|1998 71st Academy Awards|(71st)
| style="background:#FAEB86;" |  
| style="background:#FAEB86;" | 
| style="background:#FAEB86;" | "Shakespeare in Love"
|rowspan=5|
|-
|
| Queen Elizabeth I of England|Queen Elizabeth I
| "Elizabeth (film)|Elizabeth"
|-
|
| Isadora "Dora" Teixeira
| "Central Station (film)|Central Station"
|-
|
|
| "One True Thing"
|-
|
|
| "Hilary and Jackie"
|-
! scope="row" rowspan=5 style="text-align:center" | 1999 in film|1999 72nd Academy Awards|(72nd)
| style="background:#FAEB86;" |  
| style="background:#FAEB86;" | 
| style="background:#FAEB86;" | "Boys Don't Cry (1999 film)|Boys Don't Cry"
|rowspan=5|
|-
|
|
| "American Beauty (1999 film)|American Beauty"
|-
|
|
| "Tumbleweeds (1999 film)|Tumbleweeds"
|-
|
|
|
|-
|
|
| "Music of the Heart"
|-
|
===คริสต์ทศวรรษ 2000===
File:Nicole Kidman Cannes 2017.jpg|thumb|120px|Nicole Kidman won for her portrayal of Virginia Woolf in "The Hours (film)|The Hours" (2002).
File:Charlize-theron-IMG 6045.jpg|thumb|120px|Charlize Theron won for her portrayal of Aileen Wuornos in "Monster (2003 film)|Monster" (2003).|alt=Photo of Theron at the premiere of North Country.
File:Helen Mirren-2208 (cropped).jpg|thumb|120px|Helen Mirren won for her portrayal of Elizabeth II|Queen Elizabeth II in "The Queen (2006 film)|The Queen" (2006).|alt=Photo of Helen Mirren at the 2014 Moët British Independent Film Awards.
File:Kate Winslet at the 2017 Toronto International Film Festival (cropped).jpg|thumb|right|120px|Kate Winslet won for "The Reader (2008 film)|The Reader" (2008).
| class="wikitable unsortable" rowspan=2 ;" border="2" cellpadding="4"
|-
!scope="col" style="width:8%;" | ปี
!scope="col" style="width:25%;"| นักแสดง
!scope="col" style="width:30%;"| บทบาท
!scope="col" style="width:70%;"| ภาพยนตร์
!scope="col" style="width:2%;" class="unsortable"|
|-
| colspan=5 data-sort-value="ω" style="background-color:#CACCD0; font-weight:bold; padding-left:20%"| 2000s
|-
! scope="row" rowspan=5 style="text-align:center" | 2000 in film|2000 73rd Academy Awards|(73rd)
| style="background:#FAEB86;" | sort|Roberts|Julia Roberts 
| style="background:#FAEB86;" | 
| style="background:#FAEB86;" | "Erin Brockovich (film)|Erin Brockovich"
|rowspan=5|
|-
|
|
|
|-
|
|
| "Chocolat (2000 film)|Chocolat"
|-
|
|
| "Requiem for a Dream"
|-
|
|
| "You Can Count On Me"
|-
! scope="row" rowspan=5 style="text-align:center" | 2001 in film|2001 74th Academy Awards|(74th)
| style="background:#FAEB86;" |  
| style="background:#FAEB86;" | 
| style="background:#FAEB86;" | "Monster's Ball"
|rowspan=5|
|-
|
|
| "Iris (2001 film)|Iris"
|-
|
| Satine
| "Moulin Rouge!"
|-
|
|
| "In the Bedroom"
|-
|
|
| "Bridget Jones's Diary (film)|Bridget Jones's Diary"
|-
! scope="row" rowspan=5 style="text-align:center" | 2002 in film|2002 75th Academy Awards|(75th)
| style="background:#FAEB86;" |  
| style="background:#FAEB86;" | 
| style="background:#FAEB86;" | 
|rowspan=5|
|-
|
|
| "Frida"
|-
|
|
| "Unfaithful (2002 film)|Unfaithful"
|-
|
|
| "Far from Heaven"
|-
|
|
| "Chicago (2002 film)|Chicago"
|-
! scope="row" rowspan=5 style="text-align:center" | 2003 in film|2003 76th Academy Awards|(76th)
| style="background:#FAEB86;" |  
| style="background:#FAEB86;" | 
| style="background:#FAEB86;" | "Monster (2003 film)|Monster"
|rowspan=5|
|-
|
|
| "Whale Rider"
|-
|
|
| "Something's Gotta Give (film)|Something's Gotta Give"
|-
|
|
| "In America (film)|In America"
|-
|
|
| "21 Grams"
|-
! scope="row" rowspan=5 style="text-align:center" | 2004 in film|2004 77th Academy Awards|(77th)
| style="background:#FAEB86;" |  
| style="background:#FAEB86;" | 
| style="background:#FAEB86;" | "Million Dollar Baby"
|rowspan=5|
|-
|
|
| "Being Julia"
|-
|
|
| "Maria Full of Grace"
|-
|
|
| "Vera Drake"
|-
|
|
| "Eternal Sunshine of the Spotless Mind"
|-
! scope="row" rowspan=5 style="text-align:center" | 2005 in film|2005 78th Academy Awards|(78th)
| style="background:#FAEB86;" |  
| style="background:#FAEB86;" | 
| style="background:#FAEB86;" | "Walk the Line"
|rowspan=5|
|-
|
|
| "Mrs Henderson Presents"
|-
|
|
| "Transamerica (film)|Transamerica"
|-
|
|
| "Pride & Prejudice (2005 film)|Pride & Prejudice"
|-
|
|
| "North Country (film)|North Country"
|-
! scope="row" rowspan=5 style="text-align:center" | 2006 in film|2006 79th Academy Awards|(79th)
| style="background:#FAEB86;" |  
| style="background:#FAEB86;" | 
| style="background:#FAEB86;" | 
|rowspan=5|
|-
|
| Raimunda
| "Volver"
|-
|
|
| "Notes on a Scandal (film)|Notes on a Scandal"
|-
|
|
|
|-
|
|
| "Little Children (film)|Little Children"
|-
! scope="row" rowspan=5 style="text-align:center" | 2007 in film|2007 80th Academy Awards|(80th)
| style="background:#FAEB86;" |  
| style="background:#FAEB86;" | 
| style="background:#FAEB86;" | "La Vie en rose (film)|La Vie en Rose"
|rowspan=5|
|-
|
|
| "Elizabeth: The Golden Age"
|-
|
|
| "Away from Her"
|-
|
|
|
|-
|
|
| "Juno (film)|Juno"
|-
! scope="row" rowspan=5 style="text-align:center" | 2008 in film|2008 81st Academy Awards|(81st)
| style="background:#FAEB86;" |  
| style="background:#FAEB86;" | 
| style="background:#FAEB86;" | 
|rowspan=5|
|-
|
|
| "Rachel Getting Married"
|-
|
|
| "Changeling (film)|Changeling"
|-
|
|
| "Frozen River"
|-
|
|
| "Doubt (2008 film)|Doubt"
|-
! scope="row" rowspan=5 style="text-align:center" | 2009 in film|2009 82nd Academy Awards|(82nd)
| style="background:#FAEB86;" |  
| style="background:#FAEB86;" | 
| style="background:#FAEB86;" | 
|rowspan=5|
|-
|
|
|
|-
|
|
|
|-
|
| Claireece "Precious" Jones
| "Precious (film)|Precious"
|-
|
|
| "Julie & Julia"
|-
|
=== คริสต์ทศวรรษ 2010 ===
File:Natalie Portman (48470988352) (cropped).jpg|thumb|120px|Natalie Portman won for "Black Swan (film)|Black Swan" (2010).|alt=Photo of Natalie Portman at the 83rd Academy Awards on February 27, 2011.
File:Flickr - Siebbi - Cate Blanchett (cropped) (cropped).jpg|thumb|120px|Cate Blanchett won for "Blue Jasmine" (2013).|alt=Photo of Cate Blanchett speaking at the 2017 San Diego Comic-Con International in San Diego, California.
File:Julianne Moore (15011443428) (2).jpg|thumb|120px|Julianne Moore won for "Still Alice" (2014).
File:Olivia Colman at Moet BIFA 2014 (cropped).jpg|thumb|120px|Olivia Colman won for her portrayal of Anne, Queen of Great Britain|Queen Anne in "The Favourite" (2018).|alt=Photo of Olivia Colman in 2019.
File:Renee Zellweger 2016 avp BJ.jpg|thumb|120px|Renée Zellweger won for her portrayal of Judy Garland in "Judy (film)|Judy" (2019).
| class="wikitable unsortable" rowspan=2 ;" border="2" cellpadding="4"
|-
!scope="col" style="width:8%;" | ปี
!scope="col" style="width:25%;"| นักแสดง
!scope="col" style="width:30%;"| บทบาท
!scope="col" style="width:70%;"| ภาพยนตร์
!scope="col" style="width:2%;" class="unsortable"|
|-
| colspan=5 data-sort-value="ω" style="background-color:#CACCD0; font-weight:bold; padding-left:20%"| 2010s
|-
! scope="row" rowspan=5 style="text-align:center" | 2010 in film|2010 83rd Academy Awards|(83rd)
| style="background:#FAEB86;" |  
| style="background:#FAEB86;" | 
| style="background:#FAEB86;" | "Black Swan (film)|Black Swan"
|rowspan=5|
|-
|
|
|
|-
|
|
| "Rabbit Hole (film)|Rabbit Hole"
|-
|
|
| "Winter's Bone"
|-
|
|
| "Blue Valentine (film)|Blue Valentine"
|-
! scope="row" rowspan=5 style="text-align:center" | 2011 in film|2011 84th Academy Awards|(84th)
| style="background:#FAEB86;" |  
| style="background:#FAEB86;" | 
| style="background:#FAEB86;" | 
|rowspan=5|
|-
|
|
| "Albert Nobbs"
|-
|
|
|
|-
|
|
|
|-
|
|
| "My Week with Marilyn"
|-
! scope="row" rowspan=5 style="text-align:center" | 2012 in film|2012 85th Academy Awards|(85th)
| style="background:#FAEB86;" |  
| style="background:#FAEB86;" | 
| style="background:#FAEB86;" | "Silver Linings Playbook"
|rowspan=5|
|-
|
| Maya Harris
|
|-
|
|
| "Amour (2012 film)|Amour"
|-
|
| Hushpuppy
| "Beasts of the Southern Wild"
|-
|
|
|
|-
! scope="row" rowspan=5 style="text-align:center" | 2013 in film|2013 86th Academy Awards|(86th)
| style="background:#FAEB86;" |  
| style="background:#FAEB86;" | 
| style="background:#FAEB86;" | "Blue Jasmine"
|rowspan=5|
|-
|
|
| "American Hustle"
|-
|
|
| "Gravity (2013 film)|Gravity"
|-
|
|
| "Philomena (film)|Philomena"
|-
|
|
| "August: Osage County (film)|August: Osage County"
|-
! scope="row" rowspan=5 style="text-align:center" | 2014 in film|2014 87th Academy Awards|(87th)
| style="background:#FAEB86;" |  
| style="background:#FAEB86;" | 
| style="background:#FAEB86;" | "Still Alice"
| rowspan=5|
|-
|
|
| "Two Days, One Night"
|-
|
|
|
|-
|
|
| "Gone Girl (film)|Gone Girl"
|-
|
|
| "Wild (2014 film)|Wild"
|-
! scope="row" rowspan=5 style="text-align:center" | 2015 in film|2015 88th Academy Awards|(88th)
| style="background:#FAEB86;" |  
| style="background:#FAEB86;" | 
| style="background:#FAEB86;" | "Room (2015 film)|Room"
| rowspan=5|
|-
|
|
| "Carol (film)|Carol"
|-
|
|
| "Joy (2015 film)|Joy"
|-
|
|
| "45 Years"
|-
|
|
| "Brooklyn (film)|Brooklyn"
|-
! scope="row" rowspan=5 style="text-align:center" | 2016 in film|2016 89th Academy Awards|(89th)
| style="background:#FAEB86;" |  
| style="background:#FAEB86;" | 
| style="background:#FAEB86;" | "La La Land (film)|La La Land"
| rowspan=5|
|-
|
|
|"Elle (film)|Elle"
|-
|
|
| "Loving (2016 film)|Loving"
|-
|
|
| "Jackie (2016 film)|Jackie"
|-
|
|
| "Florence Foster Jenkins (film)|Florence Foster Jenkins"
|-
! scope="row" rowspan=5 style="text-align:center" | 2017 in film|2017 90th Academy Awards|(90th)
|style="background:#FAEB86;" |  
|style="background:#FAEB86;" |  
|style="background:#FAEB86;" | "Three Billboards Outside Ebbing, Missouri"
| rowspan=5|
|-
|
|
| "The Shape of Water"
|-
|
|
| "I, Tonya"
|-
|
|
| "Lady Bird (film)|Lady Bird"
|-
|
|
| "The Post (film)|The Post"
|-
! scope="row" rowspan=5 style="text-align:center" | 2018 in film|2018 91st Academy Awards|(91st)
|style="background:#FAEB86;" |  
|style="background:#FAEB86;" |  
|style="background:#FAEB86;" |  "The Favourite"
| rowspan=5|
|-
|
|
| "Roma (2018 film)|Roma"
|-
|
|
| "The Wife (2017 film)|The Wife"
|-
|
|
| "A Star Is Born (2018 film)|A Star Is Born"
|-
|
|
| "Can You Ever Forgive Me?"
|-
! scope="row" rowspan=5 style="text-align:center" | 2019 in film|2019 92nd Academy Awards|(92nd)
|style="background:#FAEB86;" |  
|style="background:#FAEB86;" | 
|style="background:#FAEB86;" | "Judy (film)|Judy"
| rowspan=5|
|-
|
|
| "Harriet (film)|Harriet"
|-
|
|
| "Marriage Story"
|-
|
|
| "Little Women (2019 film)|Little Women"
|-
|
|
| "Bombshell (2019 film)|Bombshell"
|
<!--=== 2020s ===
| class="wikitable unsortable" rowspan=2 ;" border="2" cellpadding="4"
|-
!scope="col" style="width:8%;" | Year
!scope="col" style="width:25%;"| Actress
!scope="col" style="width:30%;"| Role(s)
!scope="col" style="width:70%;"| Film
!scope="col" style="width:2%;" class="unsortable"|
|-
| colspan=5 data-sort-value="ω" style="background-color:#CACCD0; font-weight:bold; padding-left:20%"| 2020s
|-
! scope="row" rowspan=5 style="text-align:center" | 2020 in film|2020/2021 in film|2193rd Academy Awards|(93rd)
|-
|
-->
=== คริสต์ทศวรรษ 2020 ===
File:SDCC 2015 - Jessica Chastain (19111308673) (cropped).jpg|thumb|120px|เจสซิกา แชสเตน ได้รับรางวัลจากการแสดงเป็น แทมมี เฟย์ เบเกอร์ ในเรื่อง "ดิอายส์ออฟแทมมีเฟย์" (2021)
| class="wikitable unsortable" rowspan=2 ;" border="2" cellpadding="4"
|-
!scope="col" style="width:8%;" | ปี
!scope="col" style="width:25%;"| นักแสดง
!scope="col" style="width:30%;"| บทบาท
!scope="col" style="width:70%;"| ภาพยนตร์
!scope="col" style="width:2%;" class="unsortable"|
|-
! scope="row" rowspan=5 style="text-align:center" | 2020 in film|202093rd Academy Awards|(ครั้งที่ 93)
| style="background:#FAEB86;" |
| style="background:#FAEB86;" | เฟิร์น
| style="background:#FAEB86;" | "โนแมดแลนด์"
|rowspan=5|
|-
|
|
| "มา เรนีย์ ตำนานเพลงบลูส์"
|-
|
|
| "บิลลี ฮอลิเดย์ เสียงเพลงสู้อเมริกา"
|-
|
|
| "เศษเสี้ยวหัวใจหญิง"
|-
|
|
| "สาวซ่าส์ล่าบัญชีแค้น"
|-
! scope="row" rowspan=6 style="text-align:center" | 2021 in film|2021งานประกาศผลรางวัลออสการ์ ครั้งที่ 94|(ครั้งที่ 94)
|-
| style="background:#FAEB86;" |  
| style="background:#FAEB86;" | 
| style="background:#FAEB86;" | "ดิอายส์ออฟแทมมีเฟย์"
|rowspan=5|
|-
|
|
| "ลูกสาวที่สาบสูญ"
|-
|
|
| "แพราเลลมาเธอส์"
|-
|
|
| "บีอิงเดอะริคาร์โดส์"
|-
|
|
| "สเปนเซอร์ (ภาพยนตร์)|สเปนเซอร์"
|-
! scope="row" rowspan=5 style="text-align:center" | 2022 in film|2022งานประกาศผลรางวัลออสการ์ ครั้งที่ 95|(ครั้งที่ 95)
| style="background:#FAEB86;" | 
| style="background:#FAEB86;" |
| style="background:#FAEB86;" |
| rowspan="5" |
|-
|
|
| "ทาร์ (ภาพยนตร์)|ทาร์"
|-
|
|
| "บลอนด์ (ภาพยนตร์)|บลอนด์"
|-
|
|
| "ถึงเลสลี่"
|-
|
|
|
|
== สถิติผู้ได้รับรางวัลและได้รับการเสนอชื่อเข้าชิง ==
บุคคลต่อไปนี้ได้รับรางวัลนักแสดงนำหญิงยอดเยี่ยมสองครั้งหรือมากกว่านั้น:
บุคคลต่อไปนี้ได้รับการเสนอชื่อเข้าชิงรางวัลนักแสดงนำหญิงยอดเยี่ยมตั้งแต่สี่ครั้งขึ้นไป:
==สถิติอายุ==
| class="wikitable sortable plainrowheaders" style="text-align:center;"
|-
! scope="col" | สถิติ
! scope="col" | นักแสดง
! scope="col" | ภาพยนตร์
! scope="col" | อายุ (ปี)
! scope="col" class="unsortable" |
|-
| align="left"| อายุมากที่สุดที่ได้รับรางวัล
| Jessica Tandy
| "Driving Miss Daisy"
| 80
|
|- style="height:4.5em;"
| align="left"|อายุมากที่สุดที่ได้รับการเสนอชื่อ
| Emmanuelle Riva
| "Amour (2012 film)|Amour"
| 85
|
|- style="height:4.5em;"
| align="left"| อายุน้อยที่สุดที่ได้รับรางวัล
| Marlee Matlin
| "Children of a Lesser God (film)|Children of a Lesser God"
| 21
|
|- style="height:4.5em;"
| align="left"| อายุน้อยที่สุดที่ได้รับการเสนอชื่อ
| Quvenzhané Wallis
| "Beasts of the Southern Wild"
| 9
|
|
== อ้างอิง ==
==บรรณานุกรม==
*
*
*
*
หมวดหมู่:รางวัลออสการ์
หมวดหมู่:นักแสดงนำหญิงยอดเยี่ยม รางวัลออสการ์|